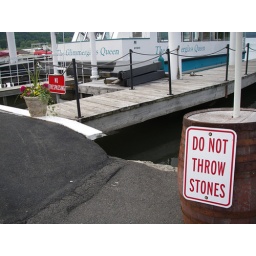
especially if you live in a glass boat